ISOLDE Solenoidal Spectrometer experiment

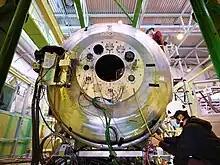
Ex-MRI magnet used for the ISS experiment

The ISOLDE Solenoidal Spectrometer (ISS) experiment is a permanent experimental setup located in the ISOLDE facility at CERN. By using an ex-MRI magnet, heavy radioactive ion beams (RIBs) produced by the HIE-ISOLDE post-accelerator are directed at a light target and the kinematics of the reaction is measured. The purpose of the experiment is to measure properties of atomic nuclei replicating the conditions present in some astrophysical processes, such as the production of chemical elements in stars. The experiment will also produce results that provide a better understanding of nucleon-nucleon interactions in highly-unstable, very radioactive (exotic) nuclei.